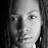
Emotion: neutral